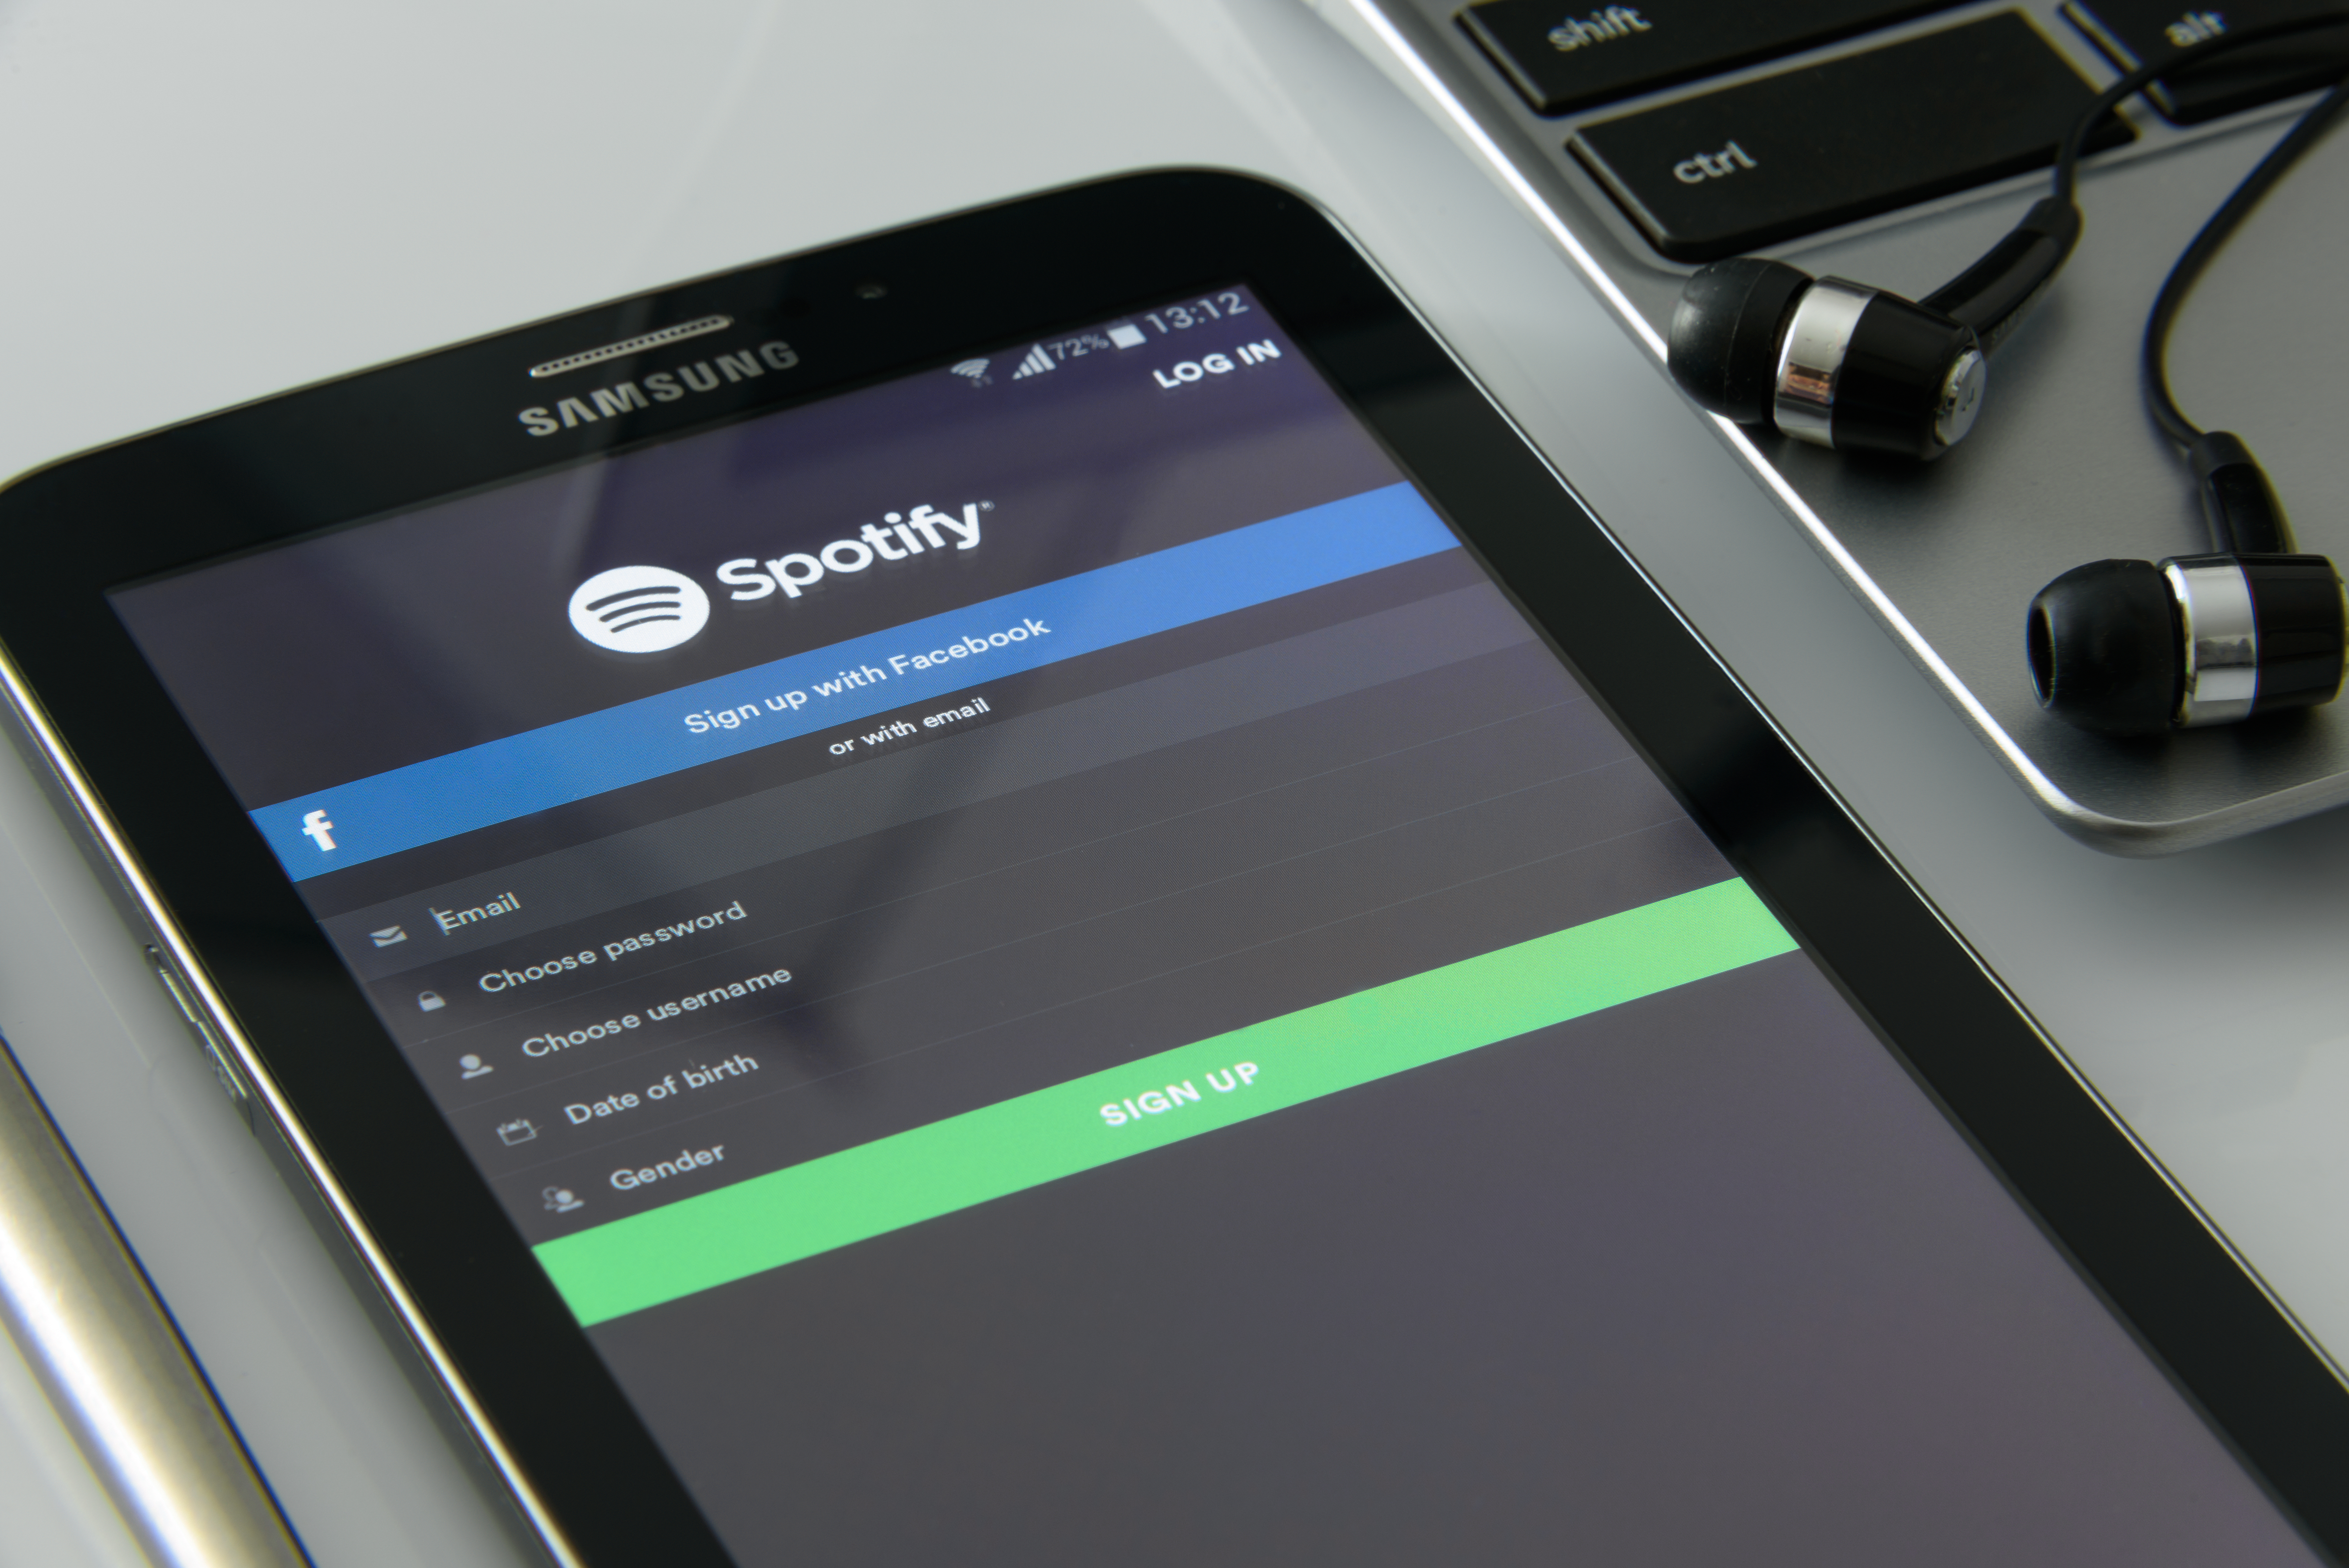
laptop, desk, smartphone, screen, blur, technology, car, driving, internet, touch, tablet, reflection, vehicle, equipment, gadget, leisure, mobile phone, modern, close up, focus, electronics, samsung, display, contemporary, multimedia, wireless, earphones, screenshot, touch screen, automobile make, exercise machine